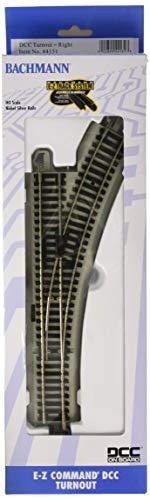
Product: Bachmann Trains E-Z Command Digital Command Control Turnout - Right
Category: Toys & Games | Hobbies | Trains & Accessories | Accessories | Tracks
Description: E-Z Track System --Snaps Together, Stays Together on Floors, Tables, and Carpets.
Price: $46.87